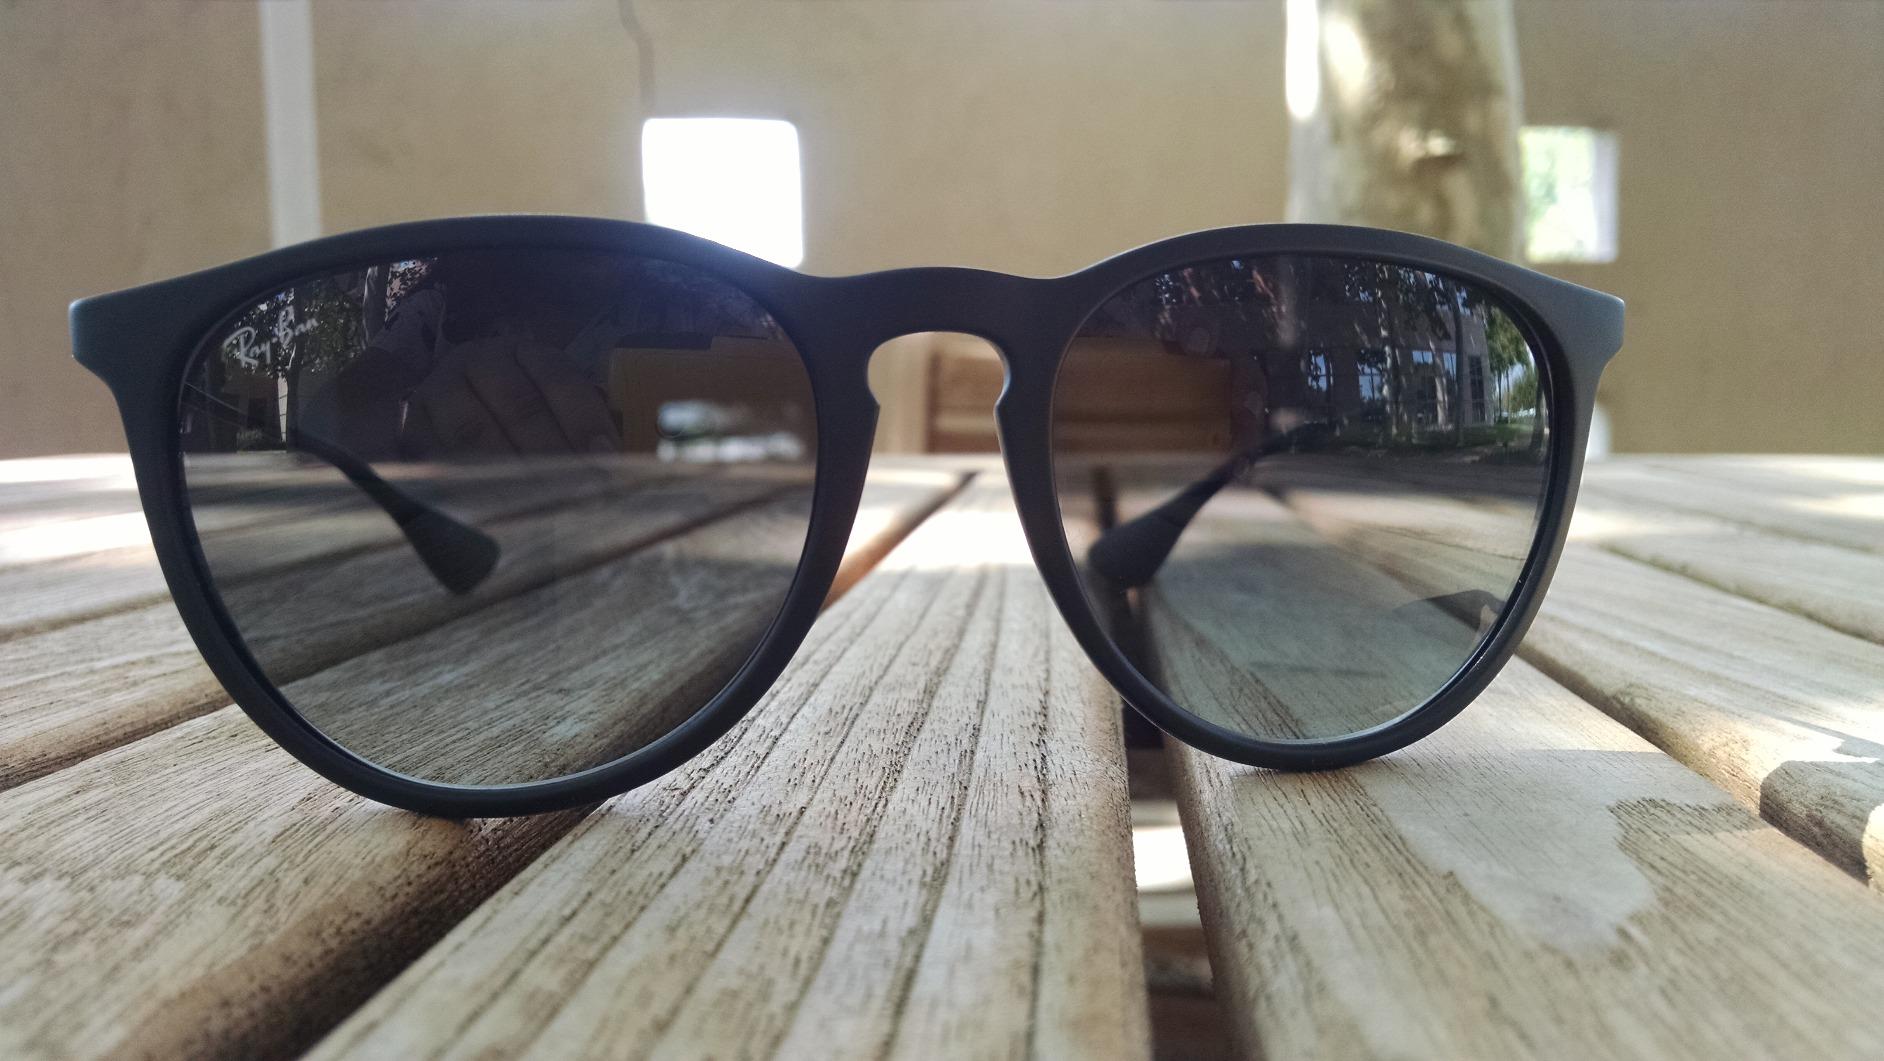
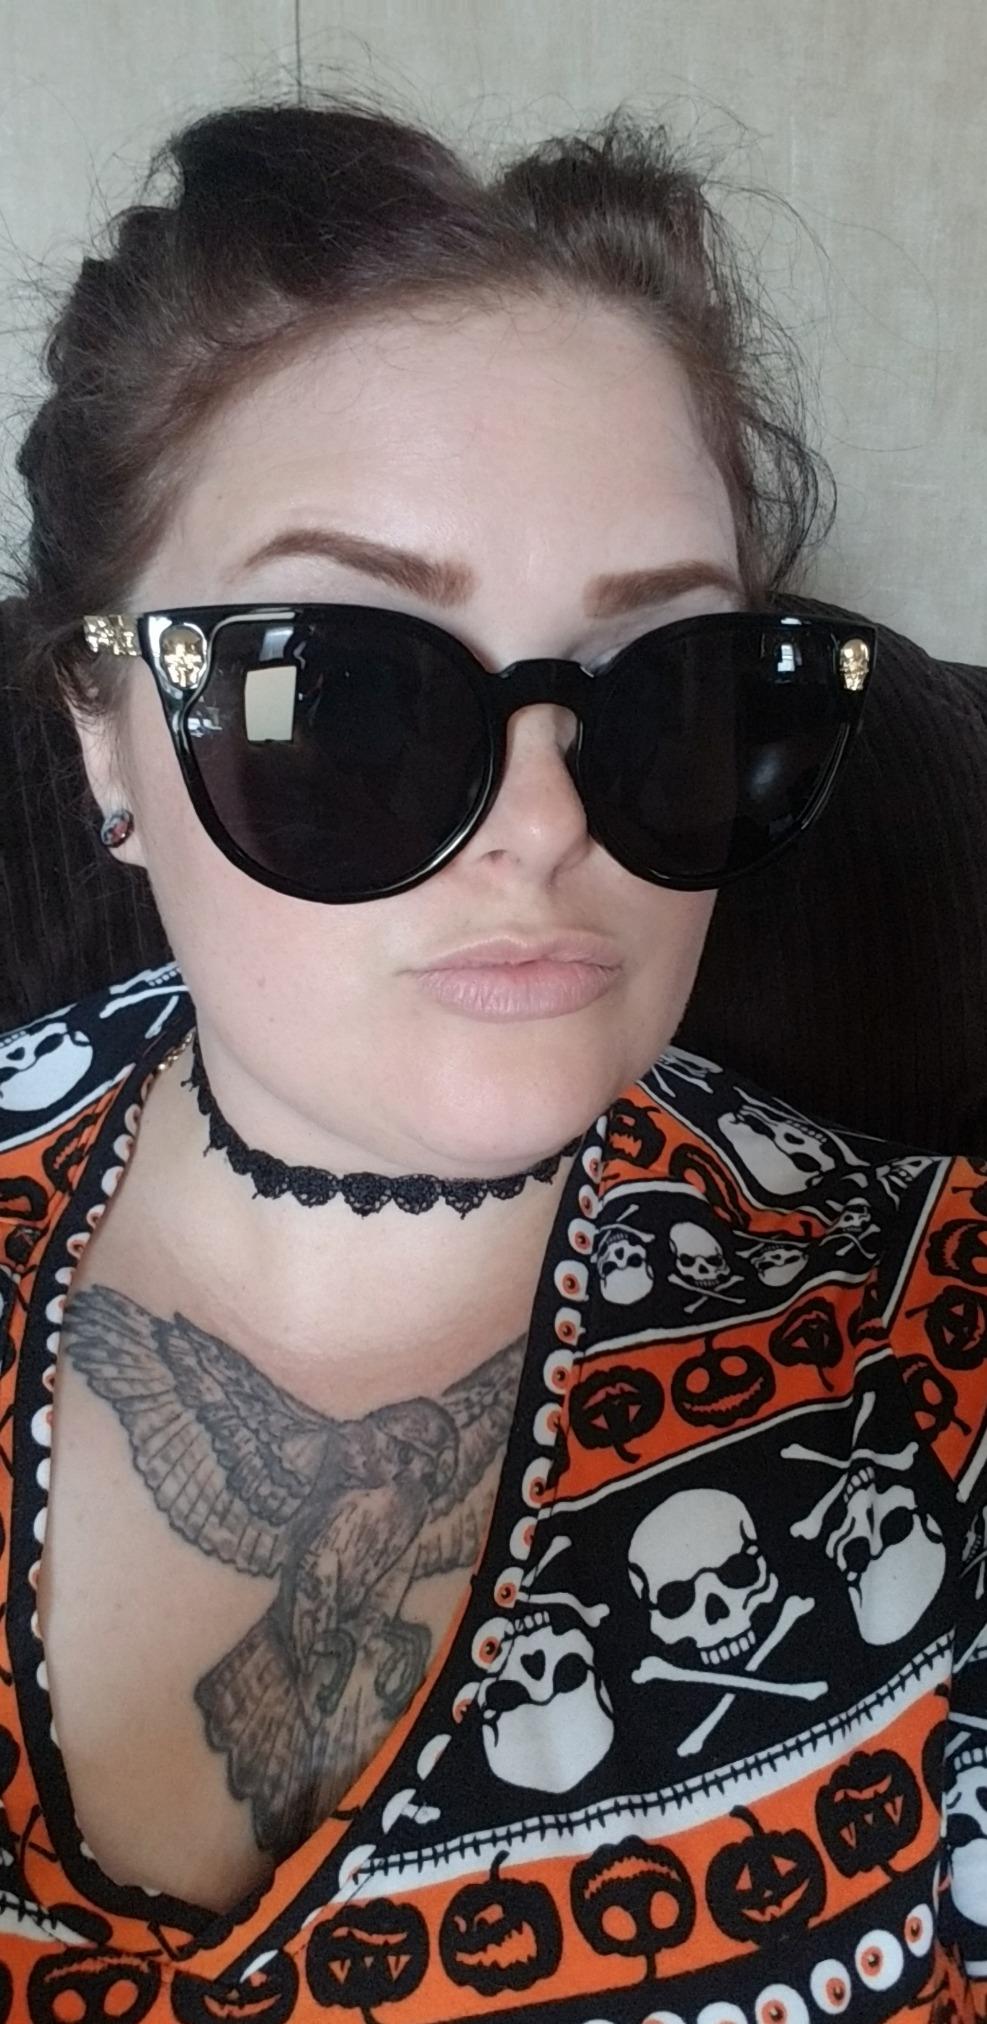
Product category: accessories_sunglasses
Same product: no